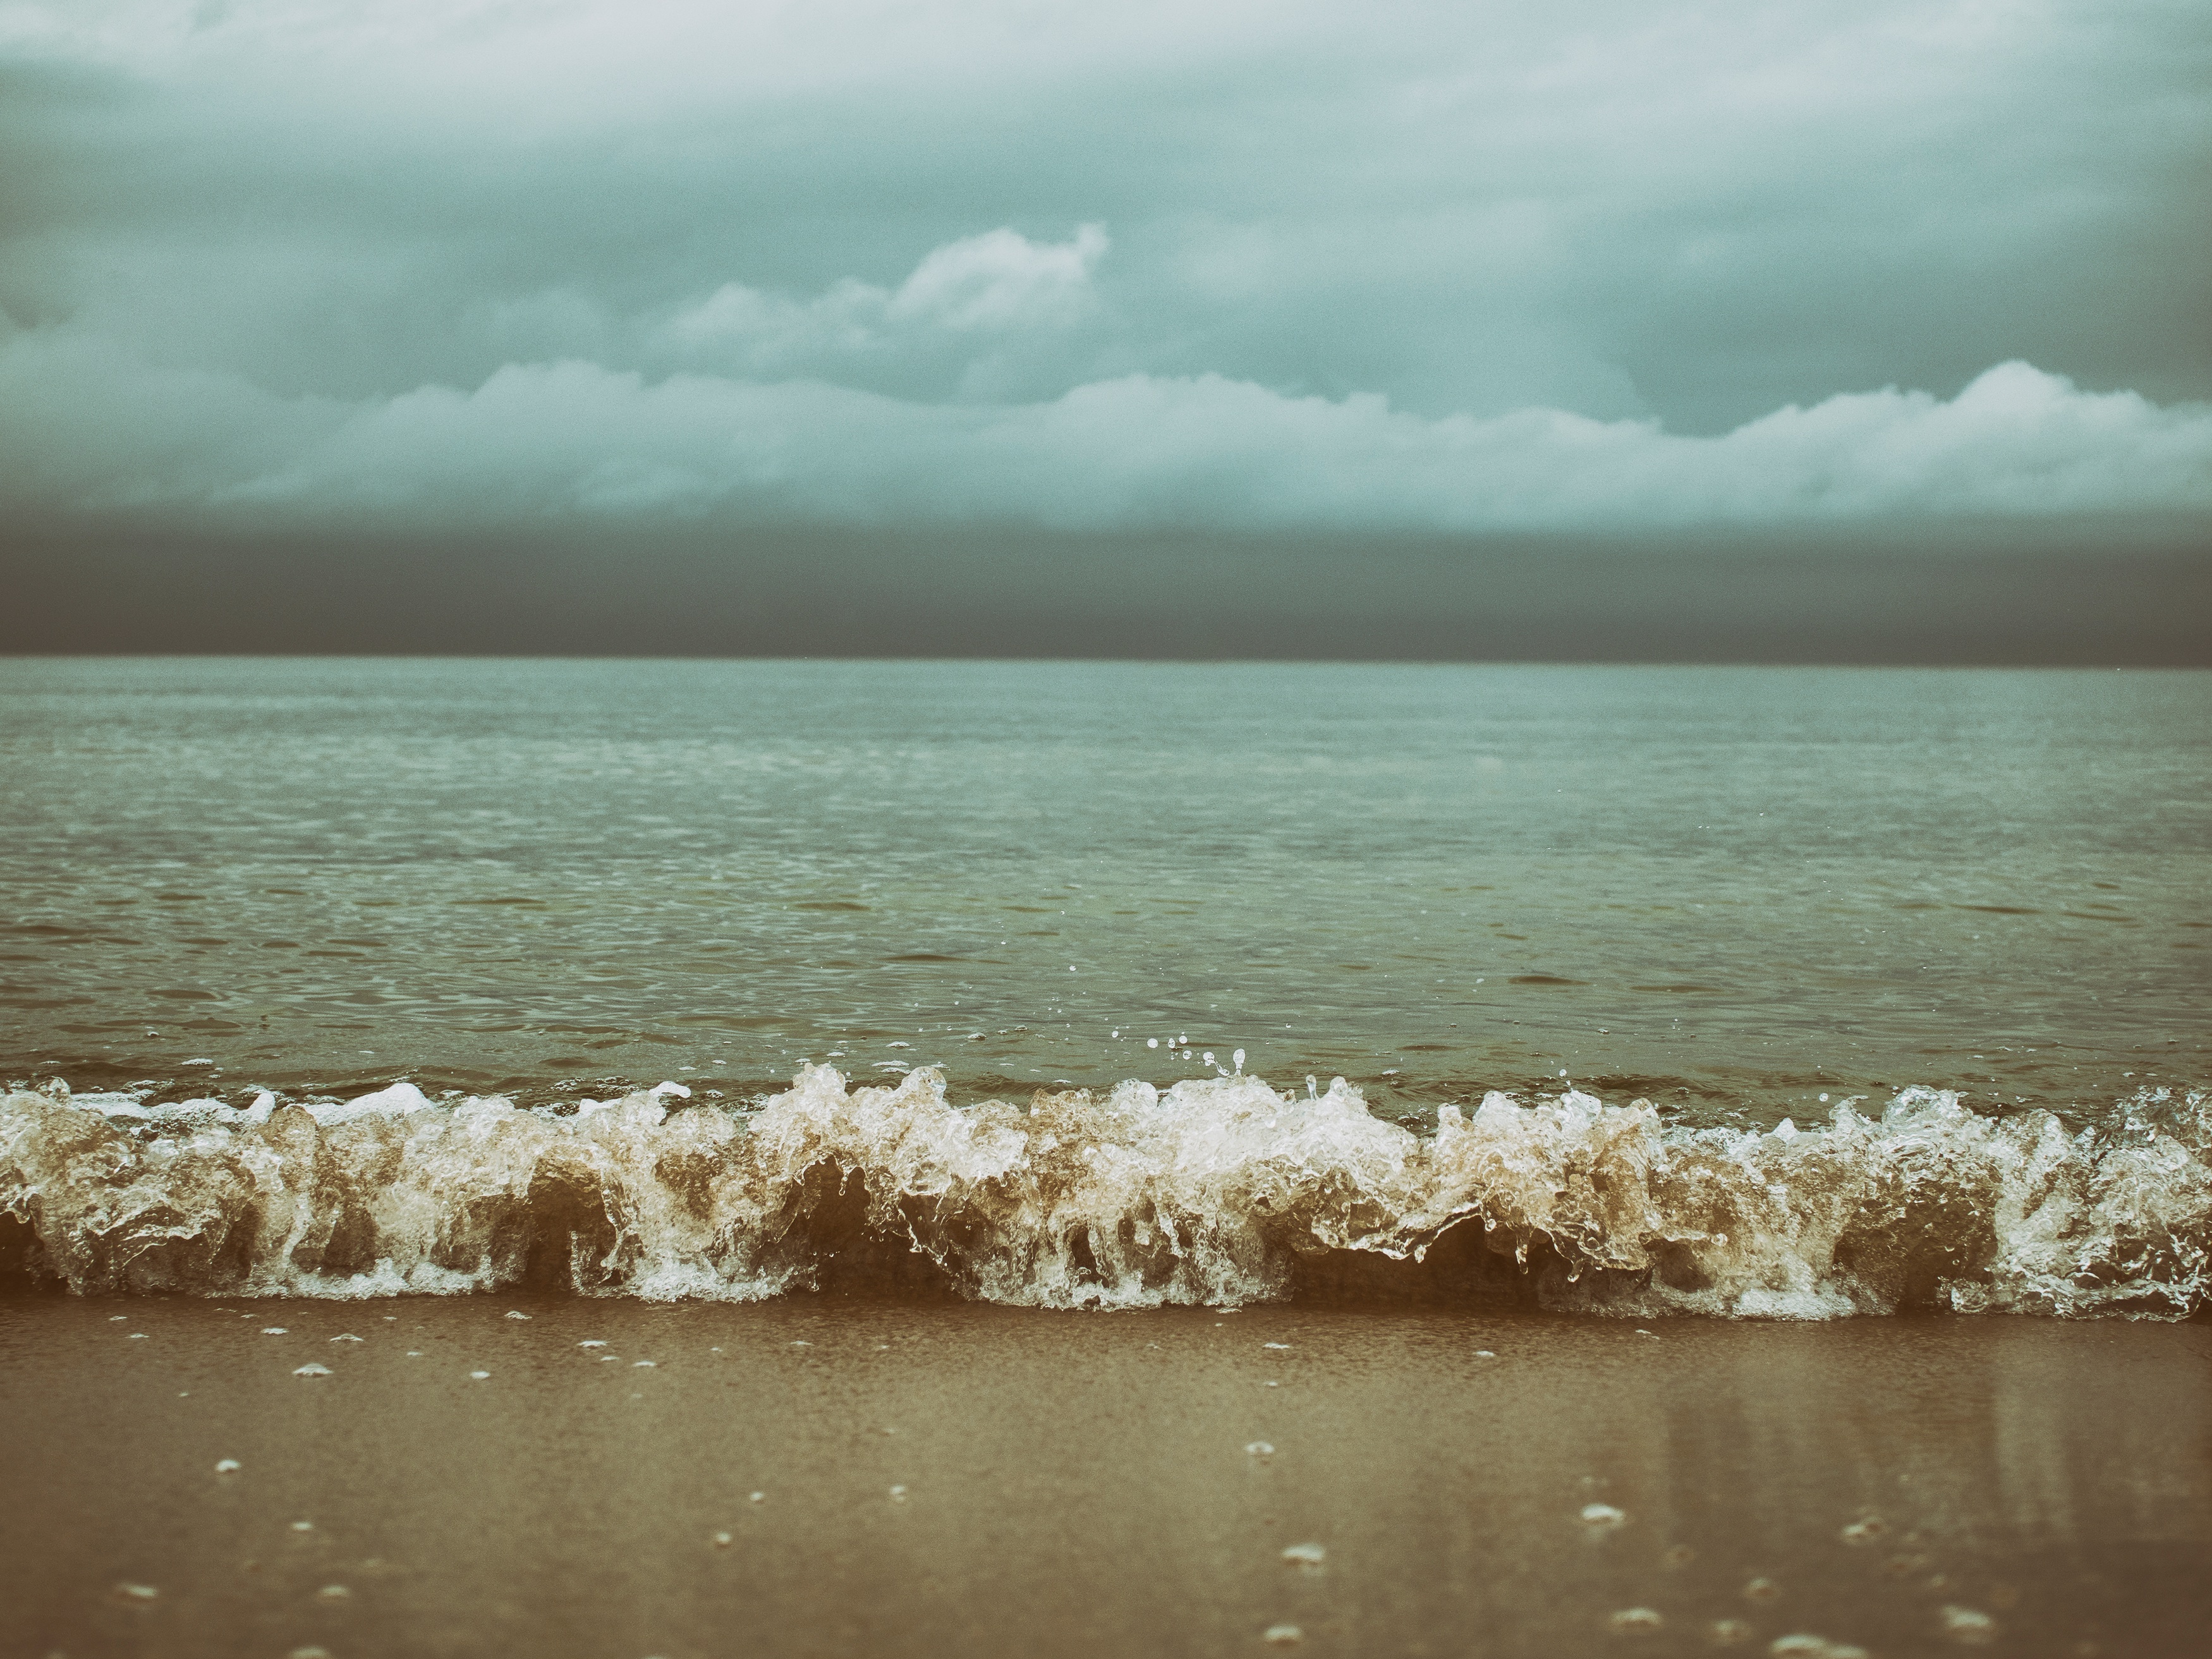
beach, sea, coast, water, nature, sand, ocean, horizon, cloud, sky, sunlight, morning, shore, wave, lake, reflection, weather, body of water, meteorological phenomenon, atmospheric phenomenon, wind wave